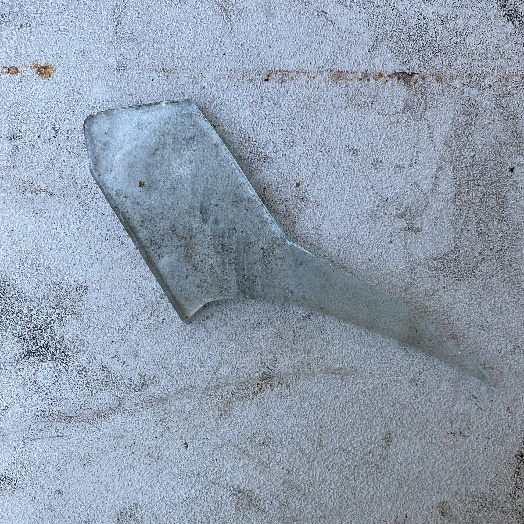
Label: Glass